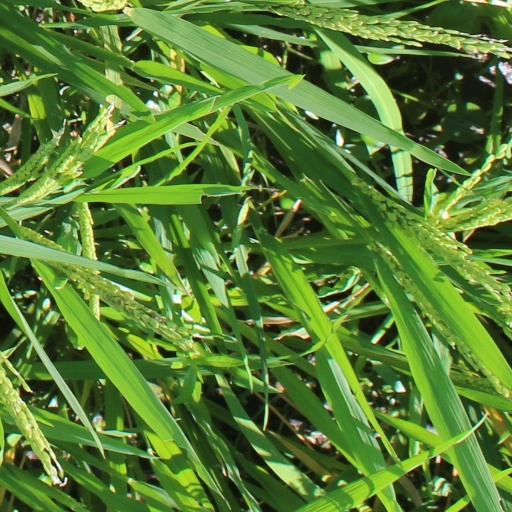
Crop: rice